2015 European migrant crisis

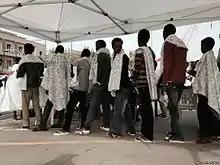
Eritrean migrants in Messina, October 2015

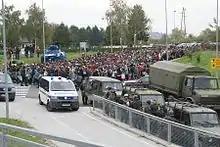
Arrival of migrants in Dobova, Slovenia

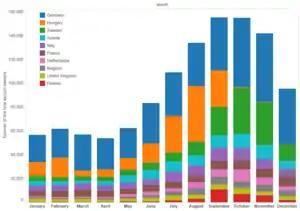
Number of first time asylum applications received by the top ten recipients in the EU-28, January–December 2015. The top ten recipients account for more than 90 per cent of the asylum applications received in the EU-28.

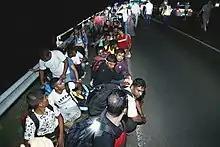
Migrants along the Western Balkan route crossing from Serbia into Hungary, 24 August 2015

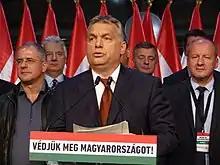
Viktor Orbán declares the government's victory after the publication of the preliminary result on the eve of the referendum. Subtitle: ""Let us defend Hungary!""

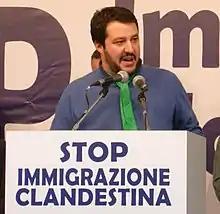
Italian far-right politician Matteo Salvini speaks at an anti-immigration rally in Turin, 2013

The response at the EU level was relatively uncoordinated, as some member states unilaterally closed their borders and others, like Germany and Sweden, maintained a relatively welcoming stance. The sudden border closures often resulted in chaos, trapping large numbers of people in countries where they had no desire to stay.